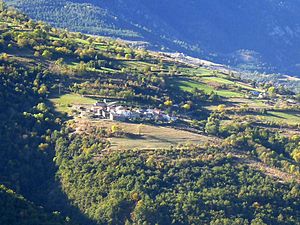
Souanyas
Souanyas
Souanyas
Souanyas er en by og kommune i departementet Pyrénées-Orientales i Sydfrankrig.